Joseph Kalimbwe

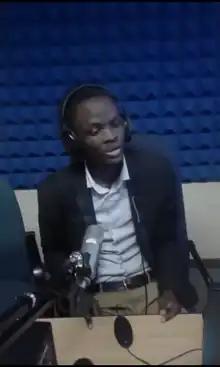
Kalimbwe during an interview with Energy 100 FM in 2018

Kalimbwe became subject to public condemnations after a publication on China–Africa Relations in which he called Chinese investors "parasites feeding on African blood". Chinese Ambassador to Namibia Qiu Xuejun stated that the publication was meant to tarnish China's relationships with Africa while the United Nations High Commissioner for Refugees's Namibia coordinator and SWAPO party Namibia National Liberation Association Chairperson Nkrumah Mushelenga expressed support for Kalimbwe saying the Chinese take advantage of Africa's poverty.